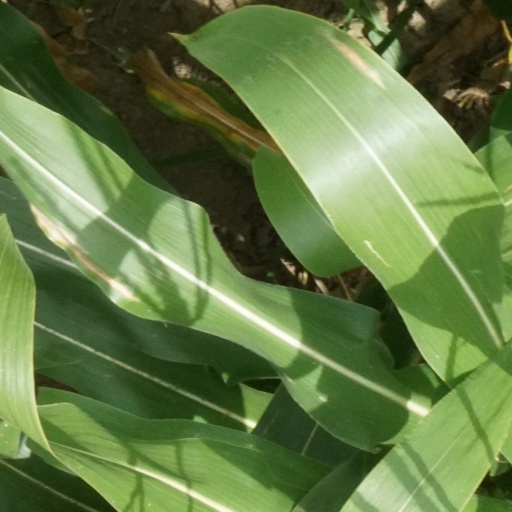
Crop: maize; corn